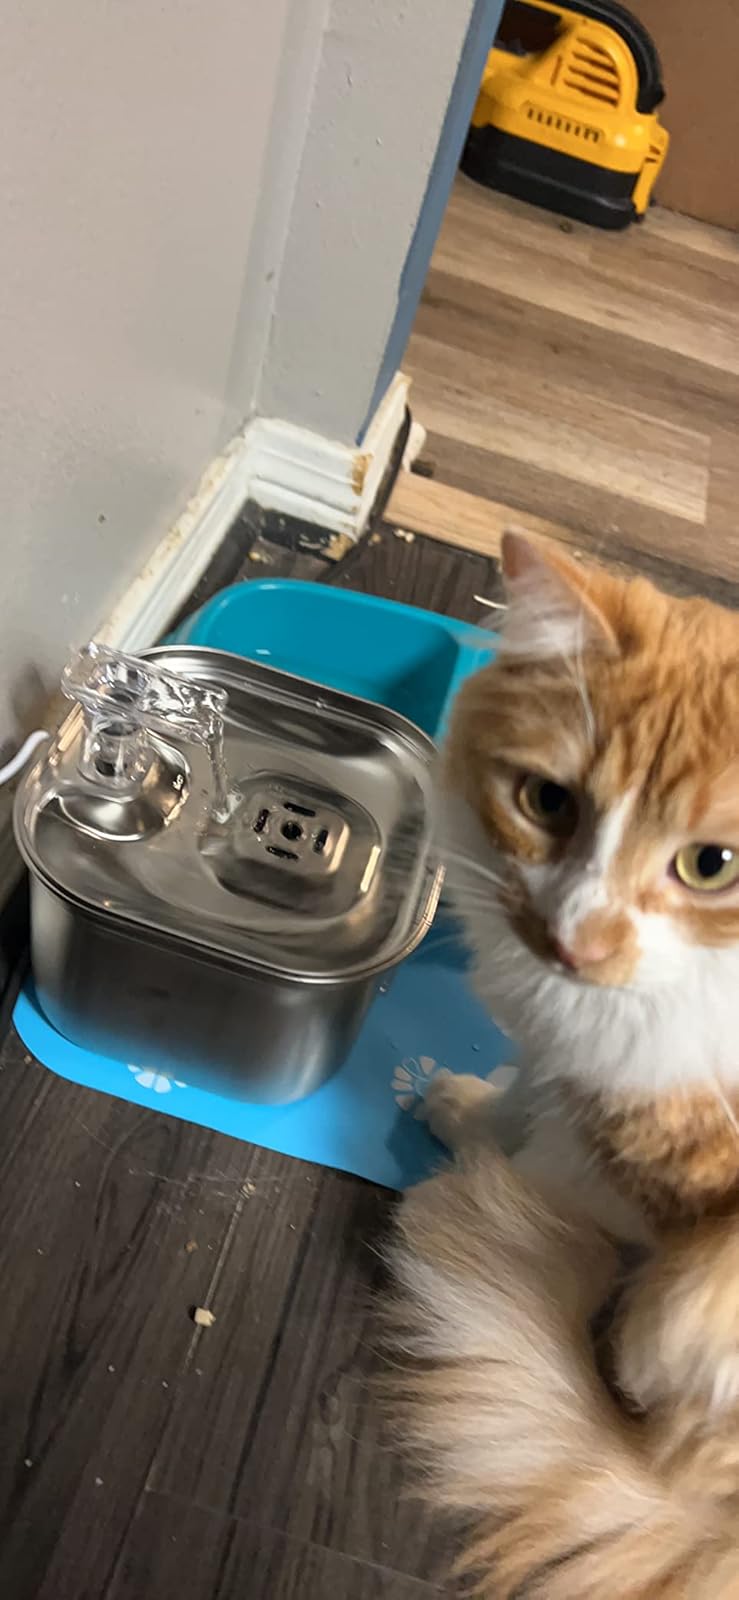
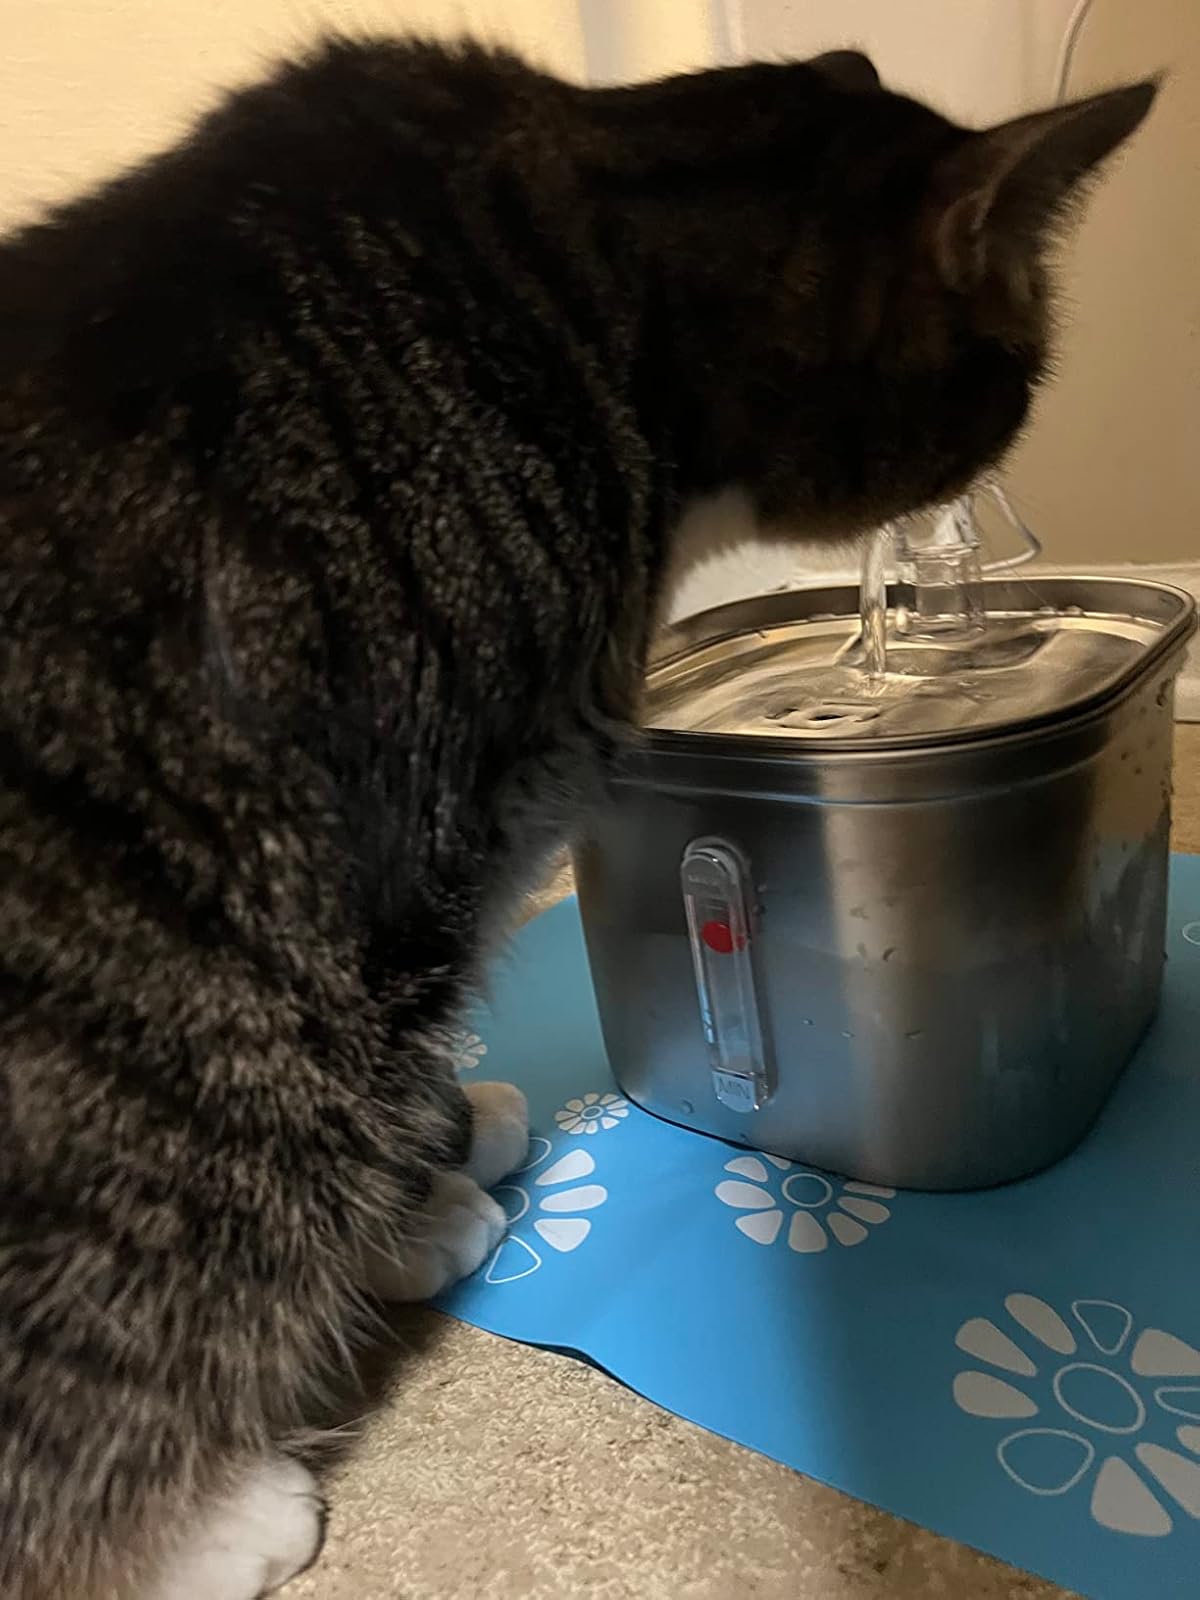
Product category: items_bowl
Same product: yes